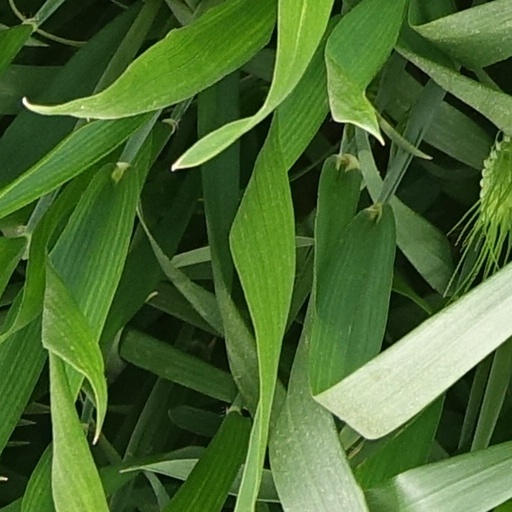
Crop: wheat